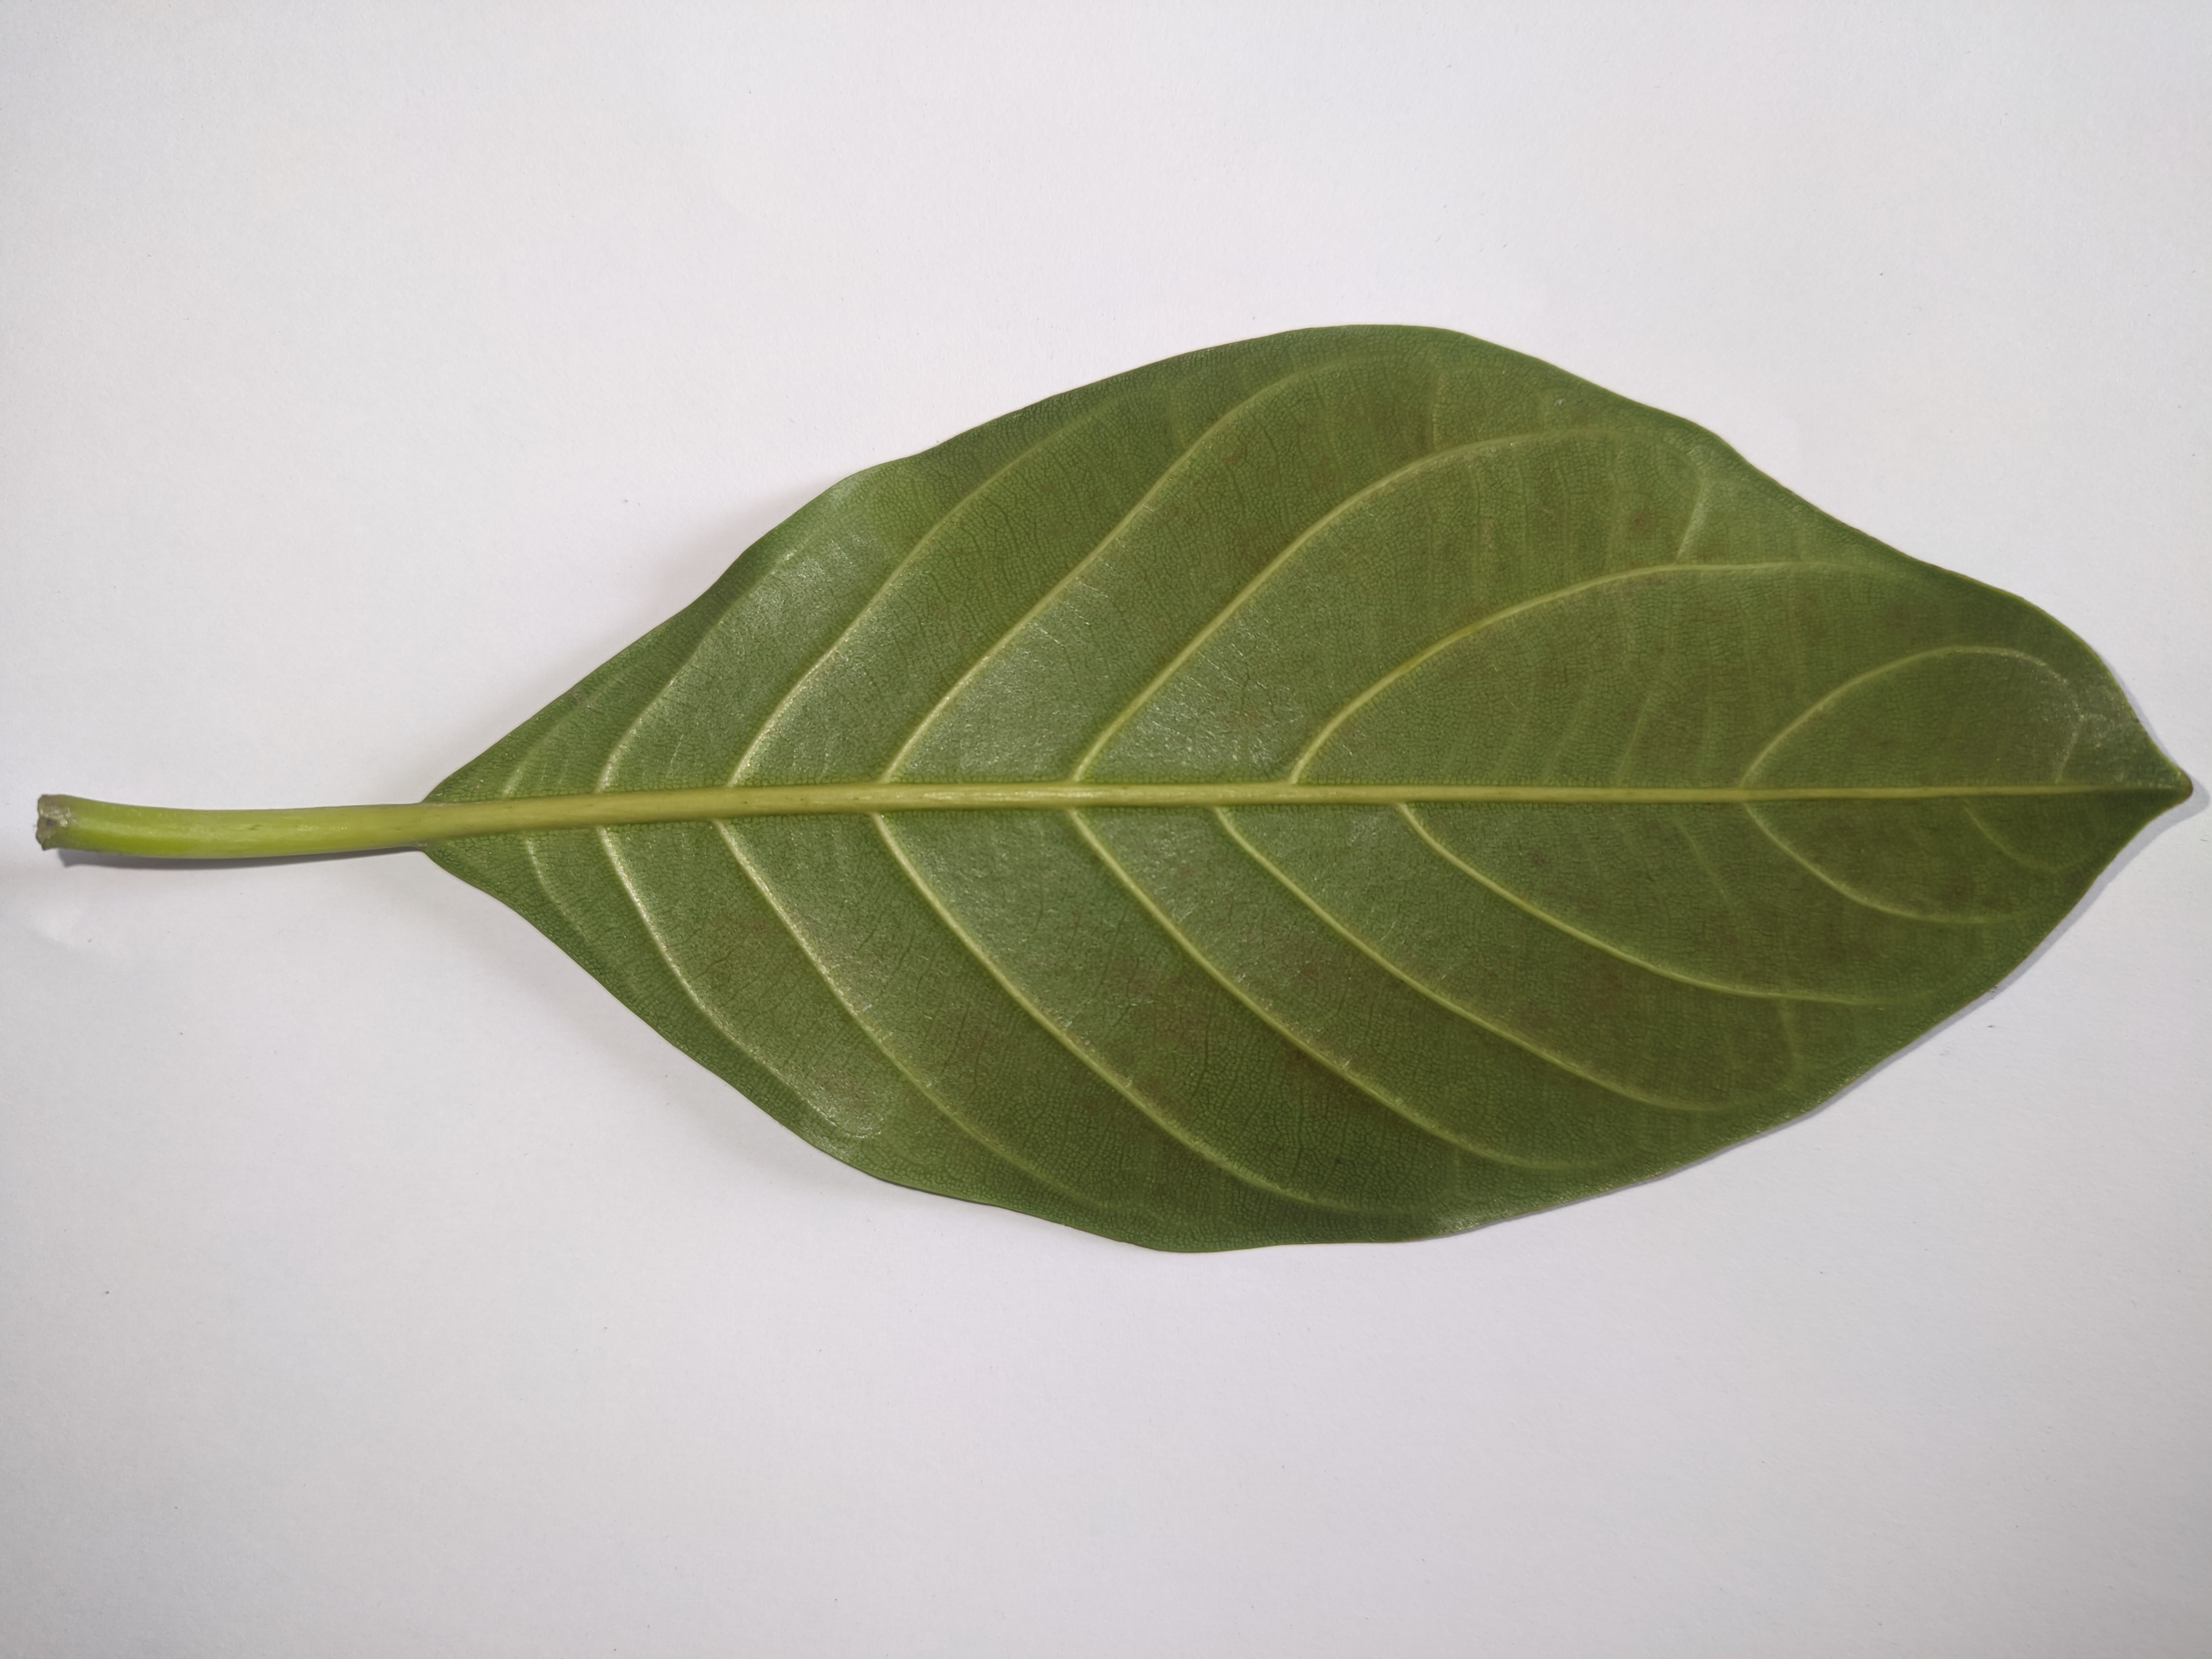
Leaf variety: Jackfruit